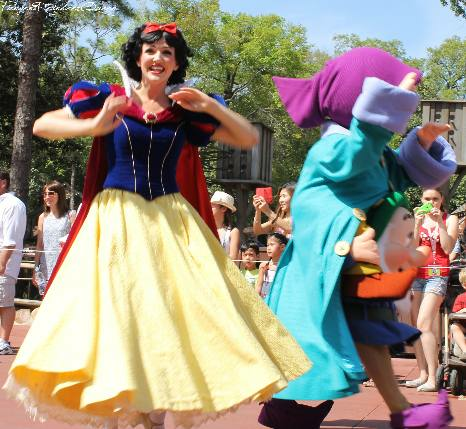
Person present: Yes